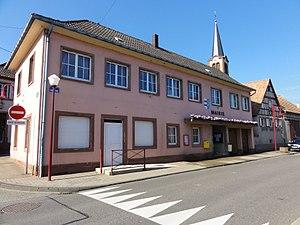
Alsace, Bas-Rhin, Niedermodern, Mairie (XXe), Grand'Rue.